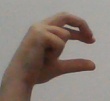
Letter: thal